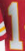
Number: 1